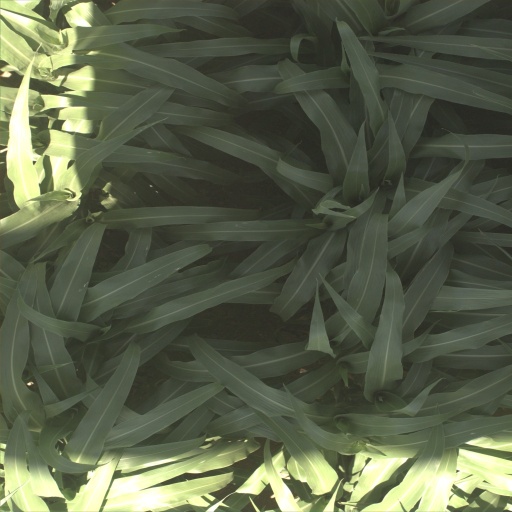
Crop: sorghum